Deputy (France)

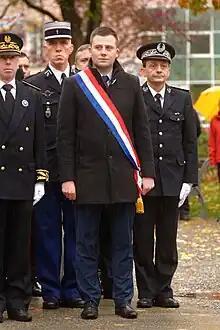
Deputy Ian Boucard wearing his official sash

Deputies have parliamentary immunity. They enjoy total freedom of expression within the National Assembly chamber, although they can be sanctioned by a majority of deputies for not complying with the rules of procedure. The maximum penalty is a 15-day suspension from sitting in Parliament. As of 2023 and since 1958, the maximum penalty has been voted three times; the most recent was against La France Insoumise deputy Thomas Portes, who pictured Labour Minister Olivier Dussopt decapitated on social media. A deputy cannot be removed from office by other deputies.